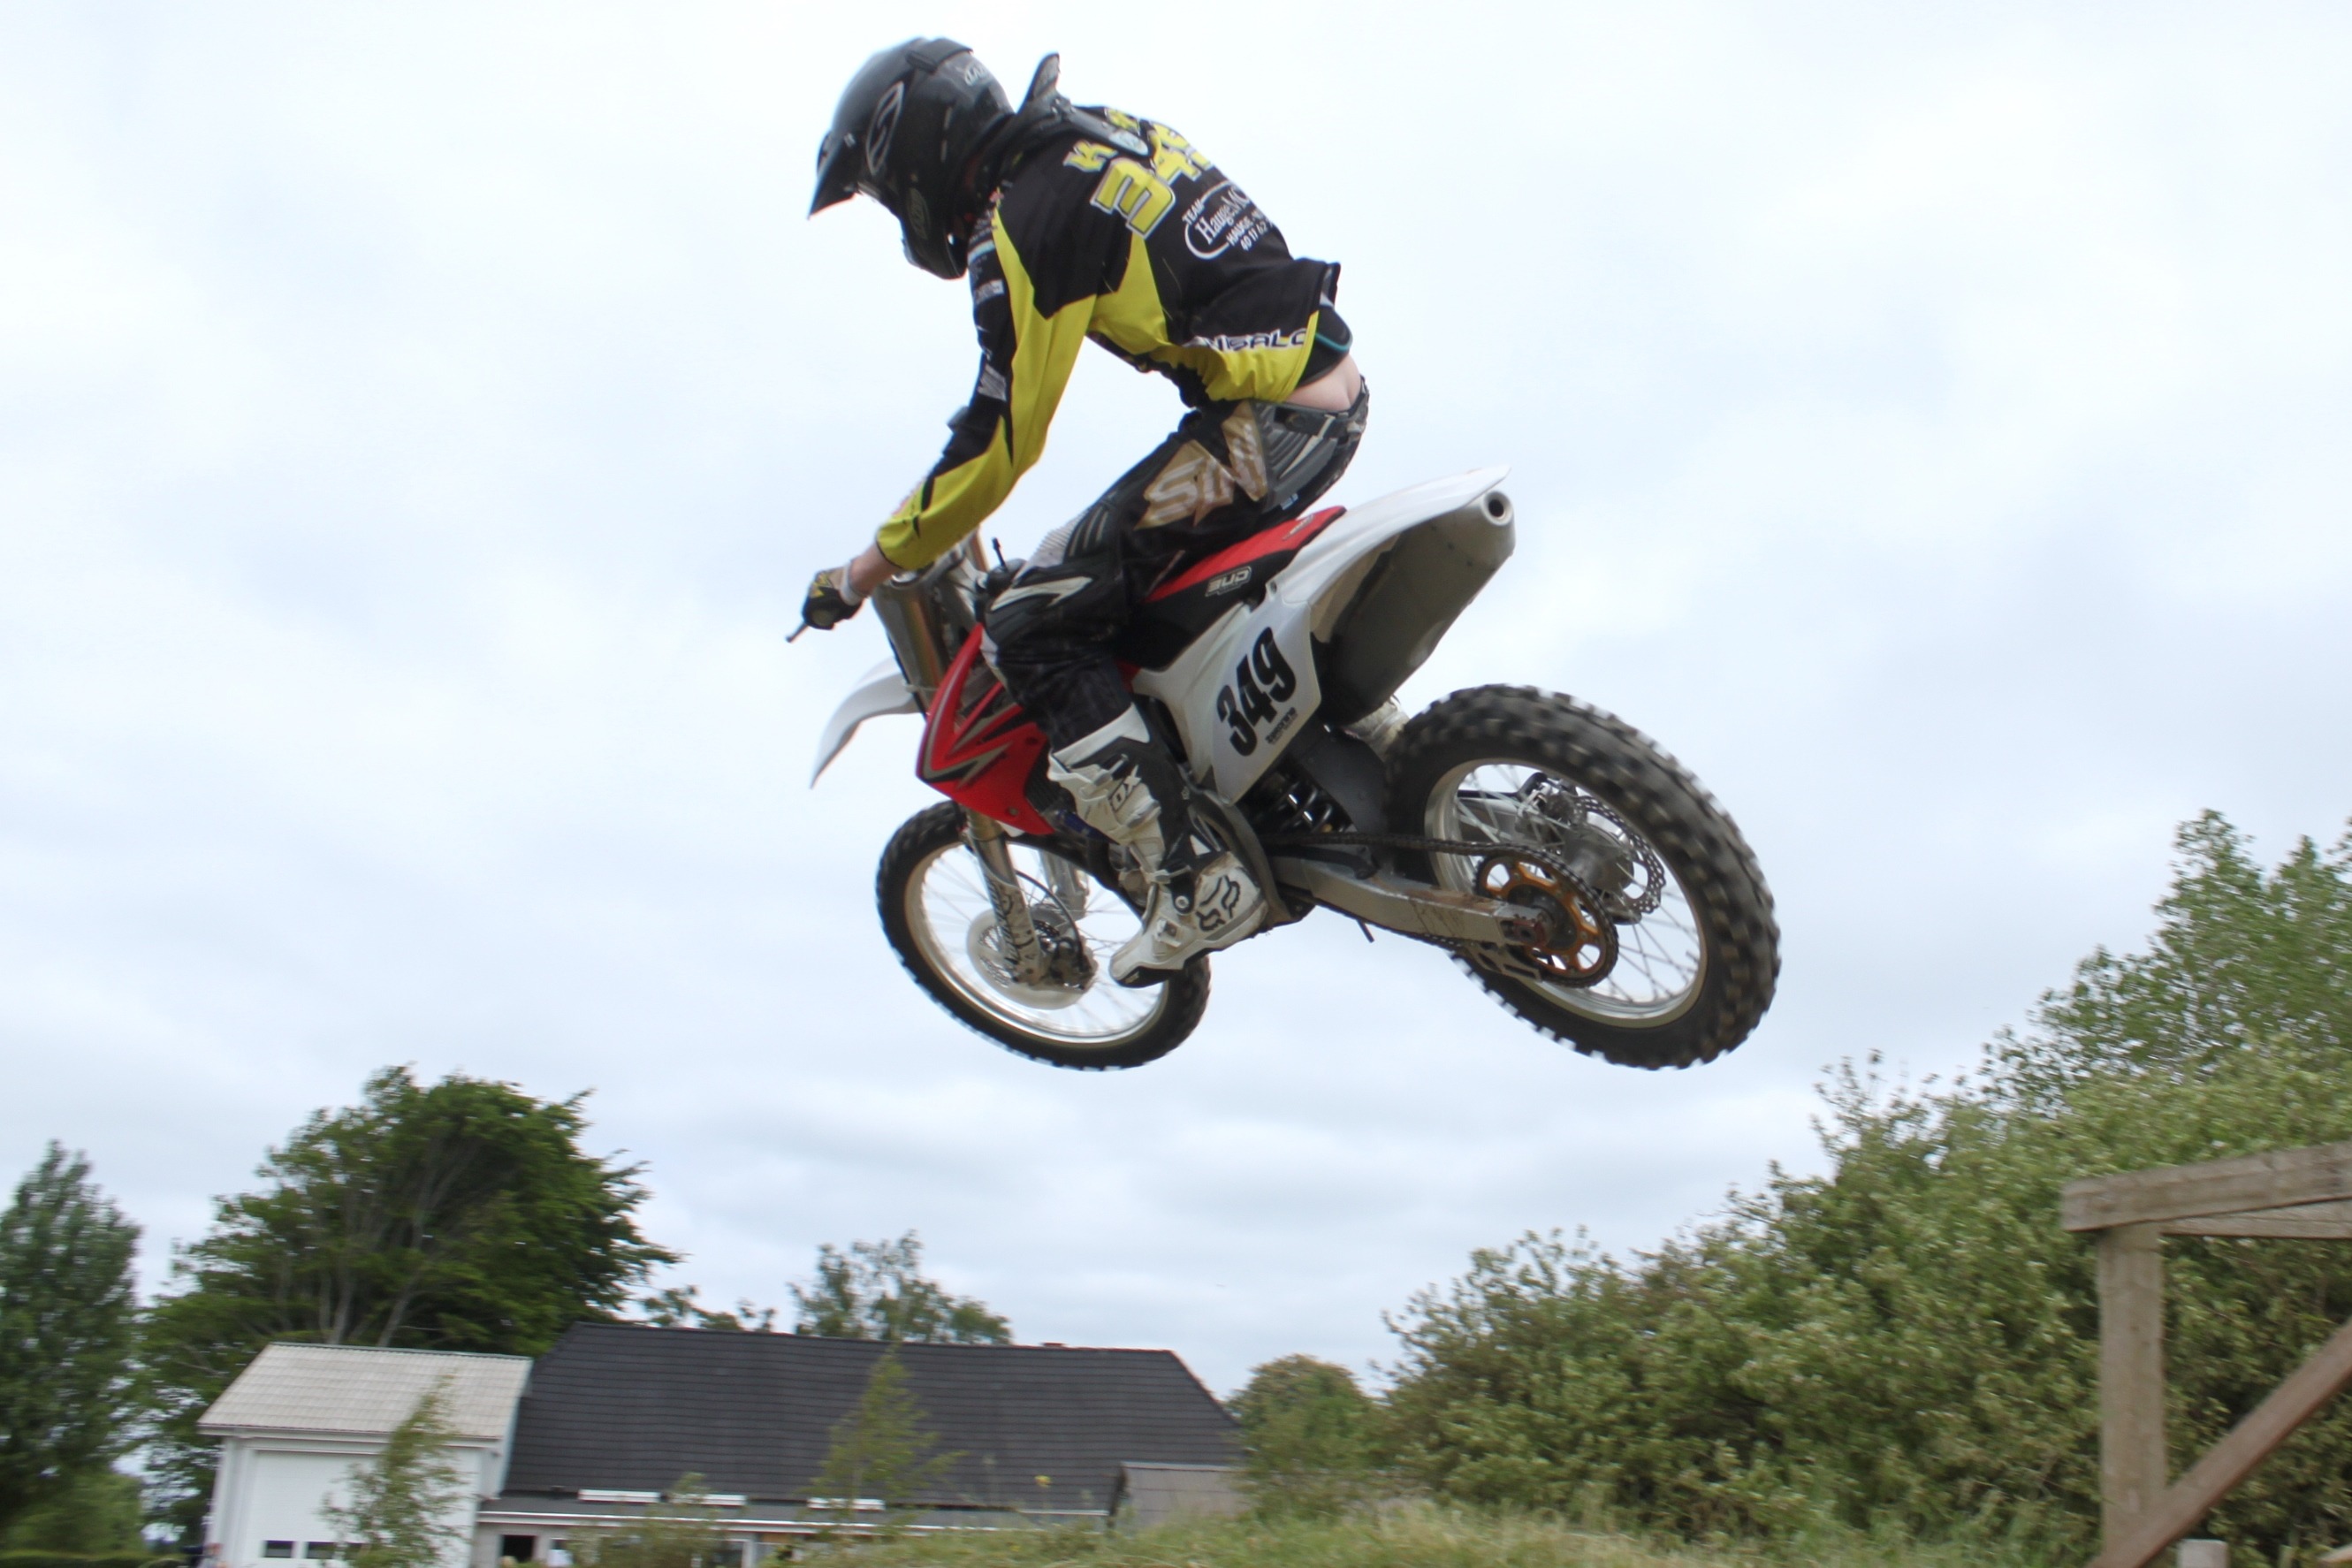
outdoor, jump, vehicle, motocross, extreme sport, motorbike, race, power, sports, racing, motorsport, freeride, stunt, freestyle motocross, motorcycling, motorcycle racing, cycle sport, downhill mountain biking, bicycle motocross, stunt performer, endurocross, supermoto, moto cross, mx jump